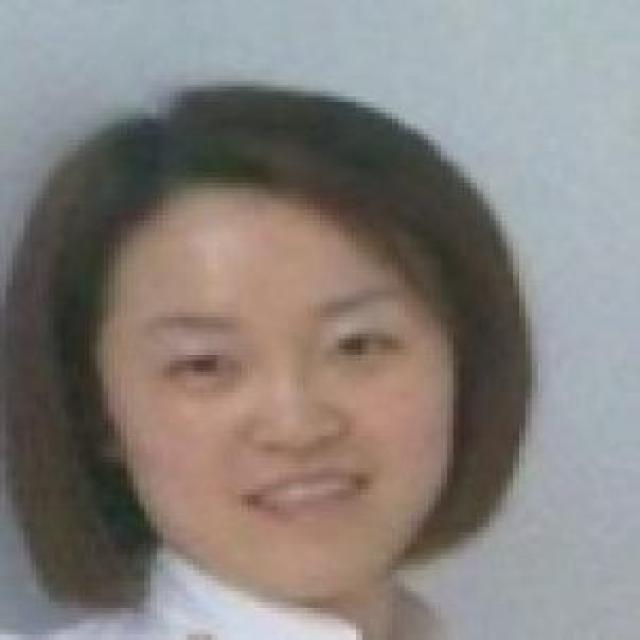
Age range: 21-44